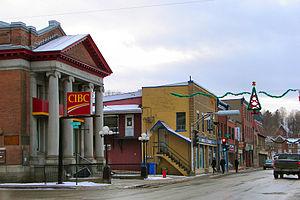
Coaticook est une ville de la région administrative de l'Estrie, au Québec, au Canada. Elle est le chef-lieu de la MRC de Coaticook.